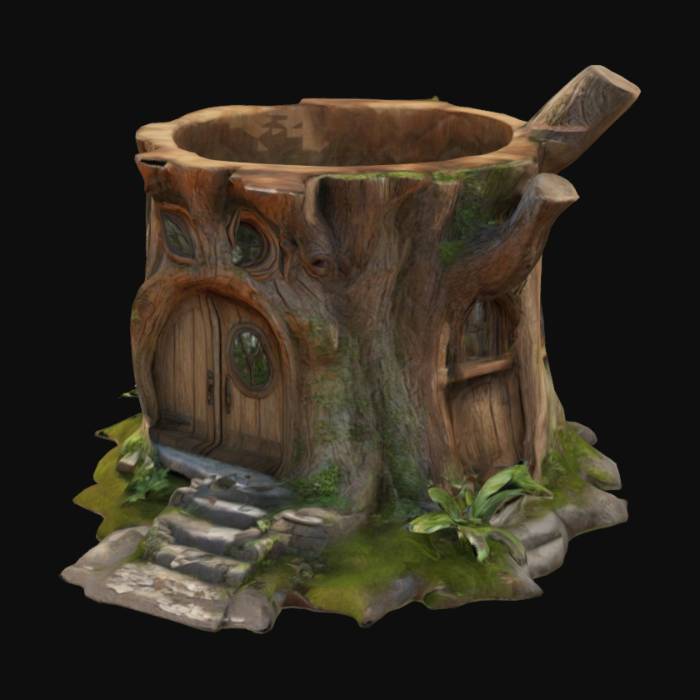
미적 점수 (1~10점): 8